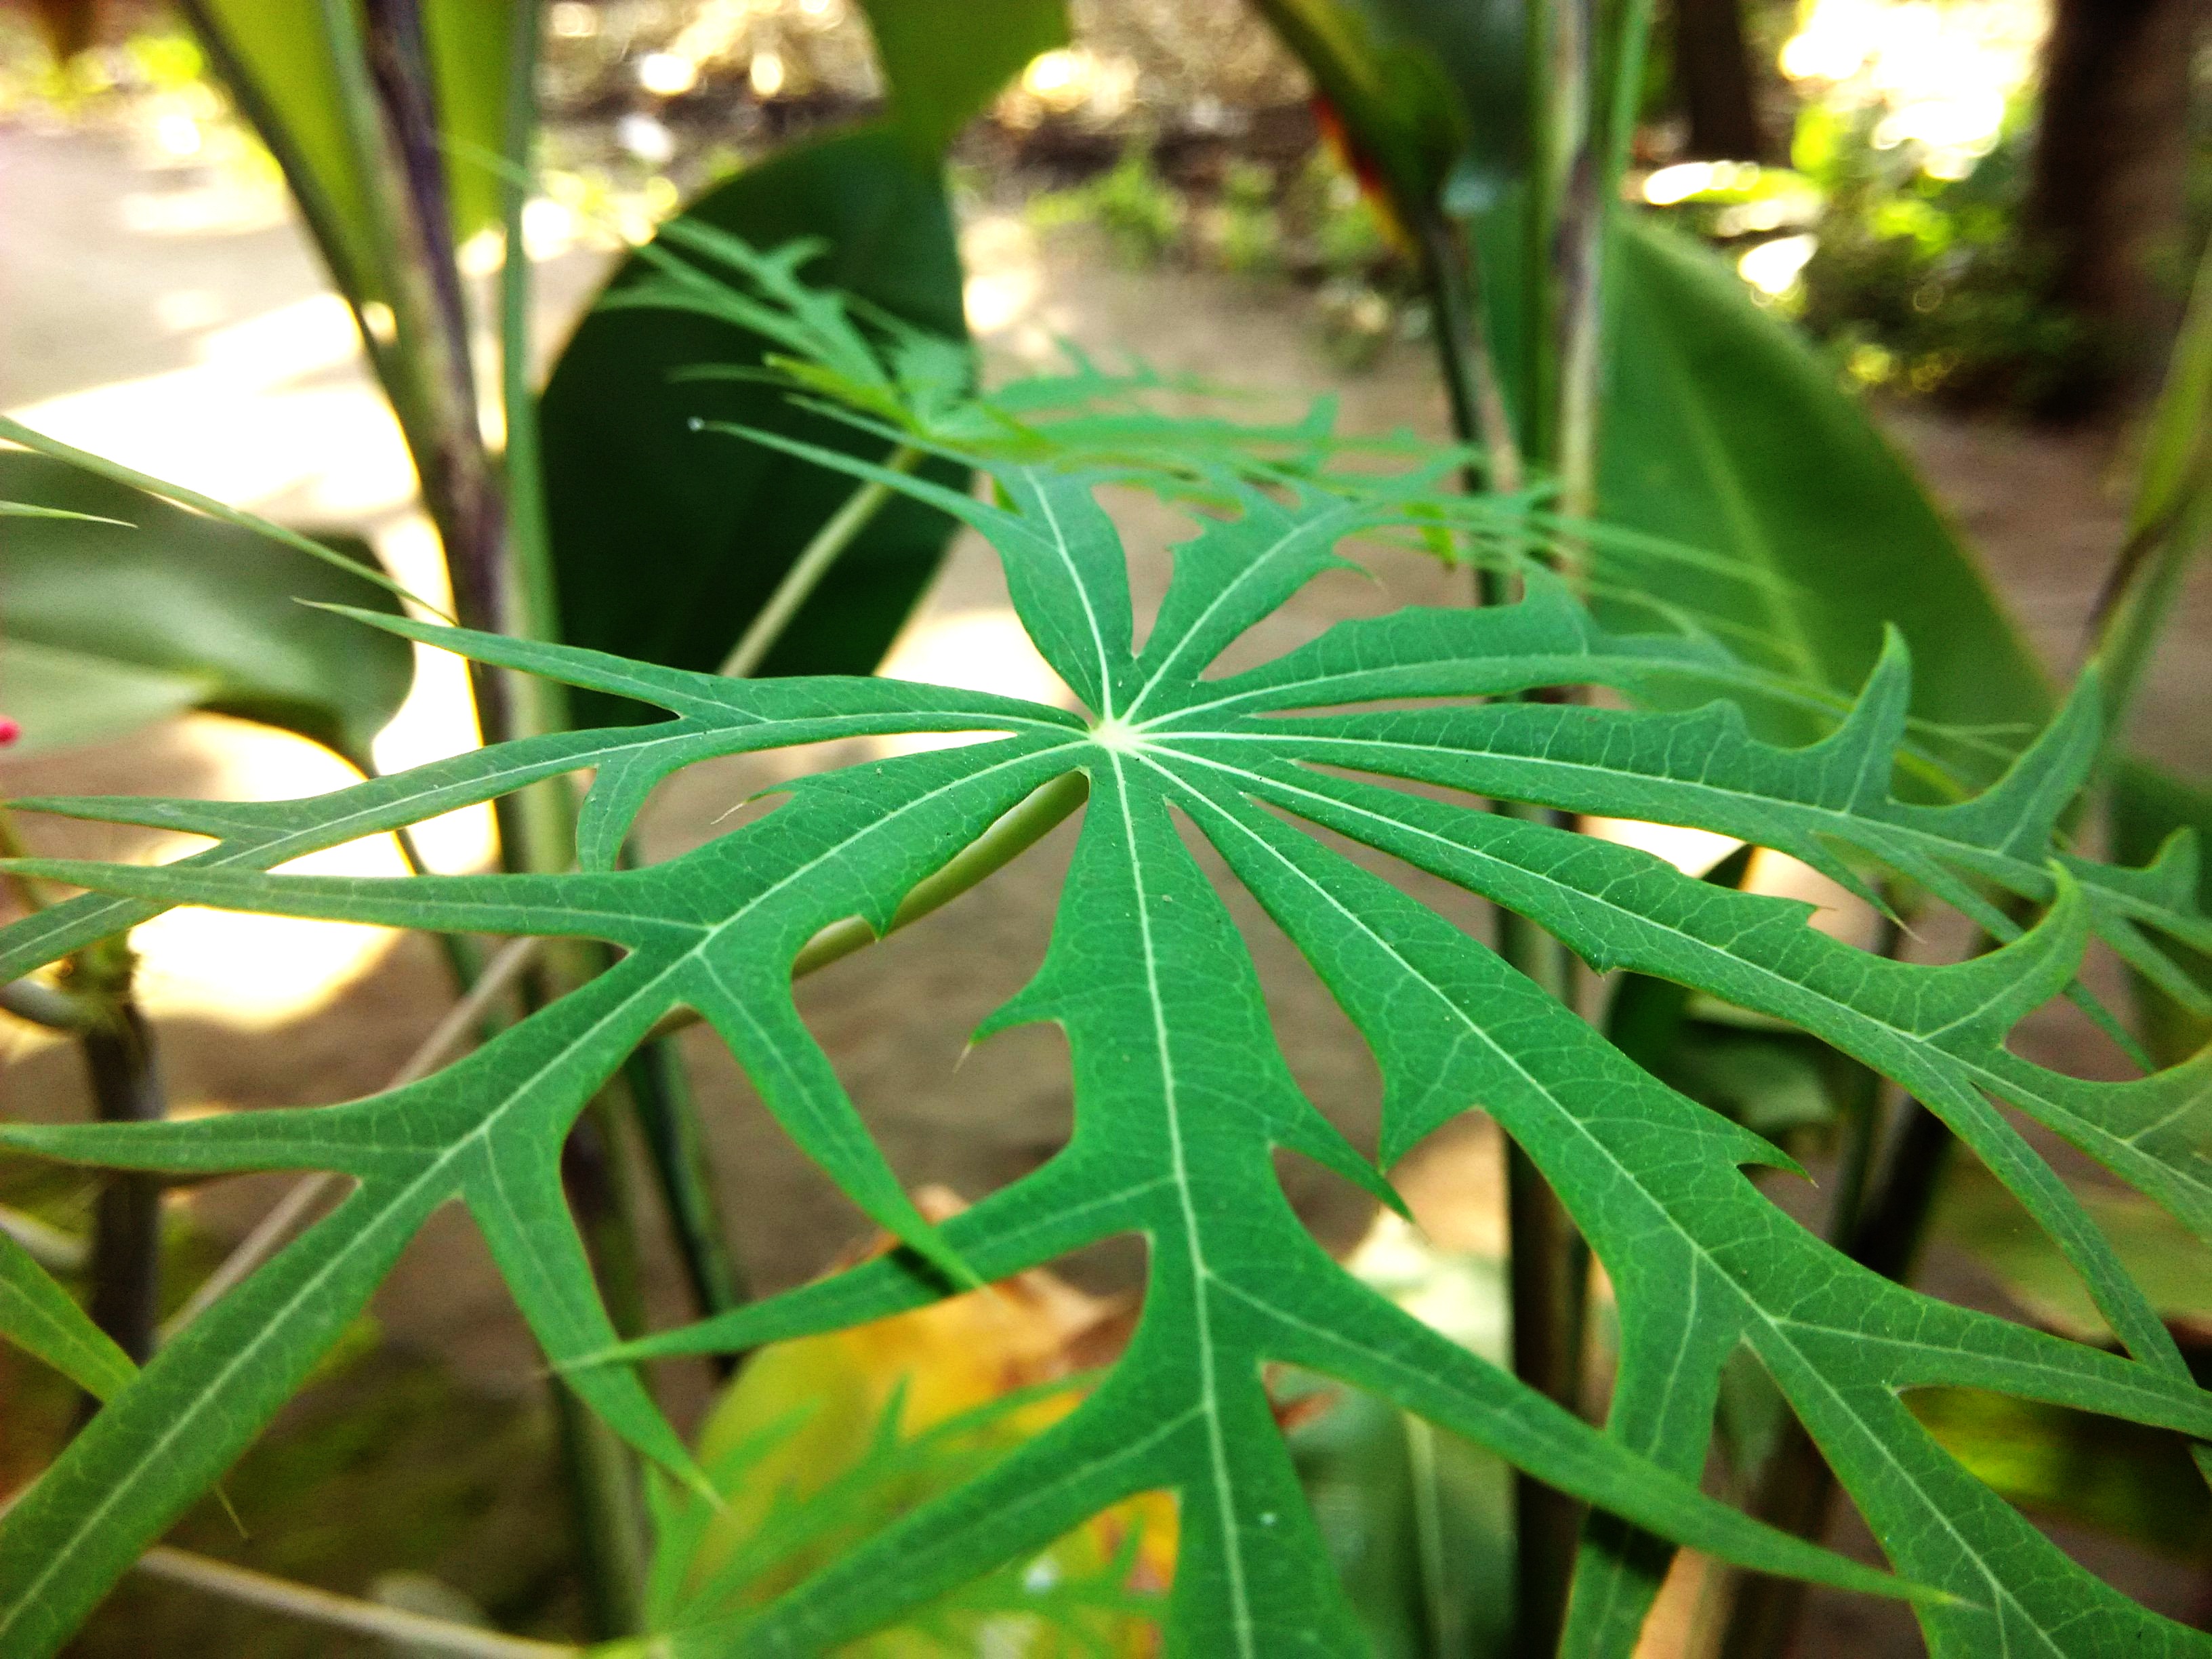
tree, nature, grass, plant, lawn, leaf, flower, green, botany, garden, healthy, flora, plants, herbs, ornamental plants, macro photography, green leaf, herbal, flowering plant, bright leaf, grass family, plant stem, land plant, arecales, jatropha multifida l, yodium tree